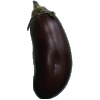
Label: Eggplant 1